Government of the Autonomous Republic of Abkhazia

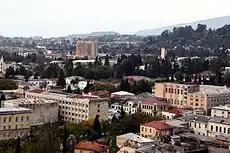
Sokhumi, "de jure" capital of the Autonomous Republic of Abkhazia

During the War in Abkhazia, the Government of the Autonomous Republic of Abkhazia, then called the "Council of Ministers of Abkhazia", left Abkhazia after the Abkhaz separatist forces took control of the region's capital Sokhumi after heavy fighting on September 27, 1993, leading to the Sokhumi Massacre, in which several members of the Abkhazian government of that time, including its chairman Zhiuli Shartava, were executed by the rebels. The Council of Ministers relocated to Georgia's capital Tbilisi, where it operated as the Government of Abkhazia in exile for almost 13 years. During this period, the Government of Abkhazia in exile, led by Tamaz Nadareishvili, was known for a hard-line stance towards the Abkhaz problem and frequently voiced their opinion that the solution to the conflict can only be attained through Georgia's military response to secessionism. Later, Nadareishvili's administration was implicated in some internal controversies and had not taken an active part in the politics of Abkhazia until a new chairman, Irakli Alasania, was appointed by President of Georgia, Mikheil Saakashvili. Alasania was later made Saakashvili's envoy in the peace talks over Abkhazia.